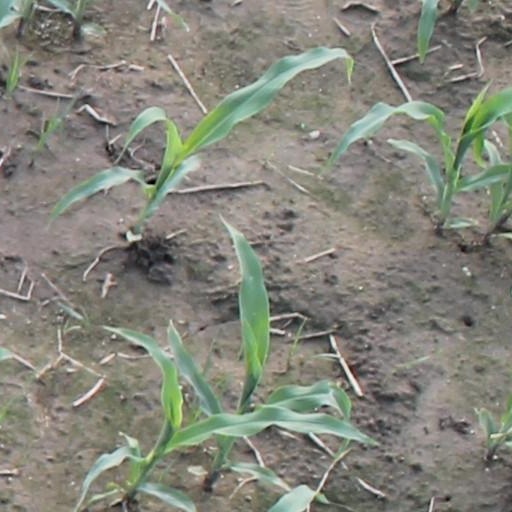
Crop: maize; corn